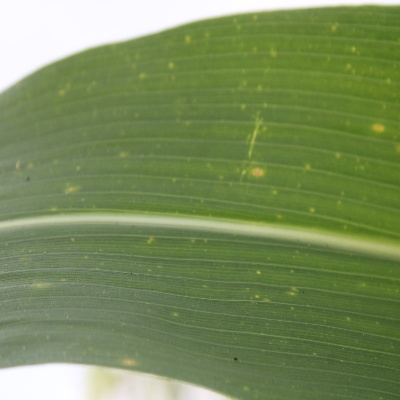
Crop: Maize
Condition: leaf spot